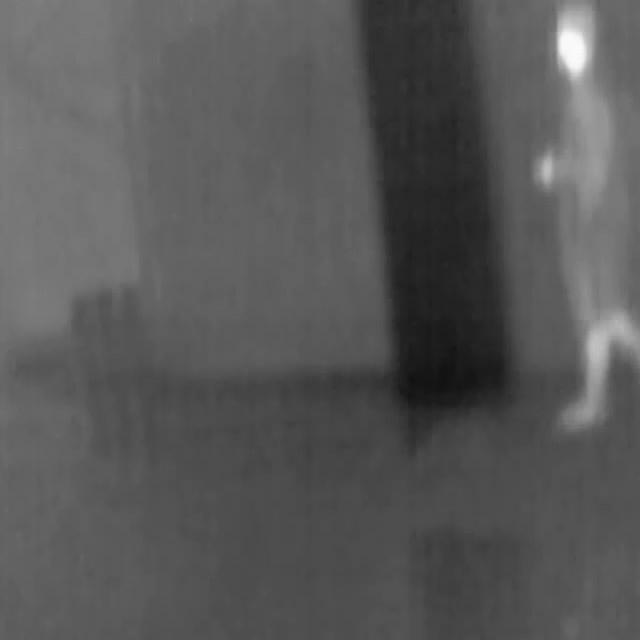
Detected objects:
label: person